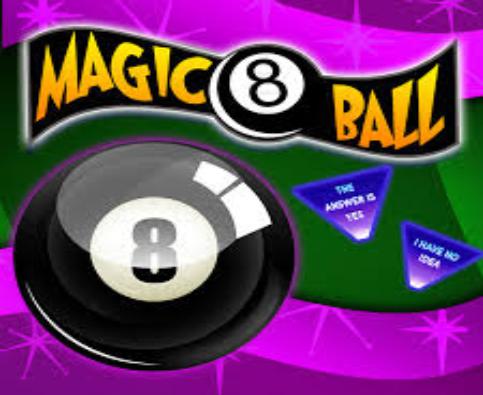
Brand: magic 8-ball
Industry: Leisure